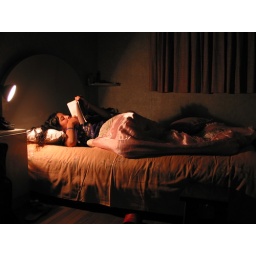
Natasha reading in bed at Pei's mom's house in Shanghai